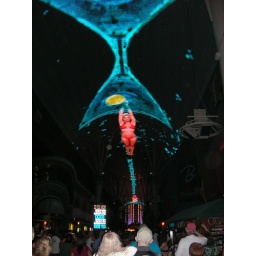
VIVAvision. Five football field long canopy over the street covered with over 12.5 million synchronized LED modules.